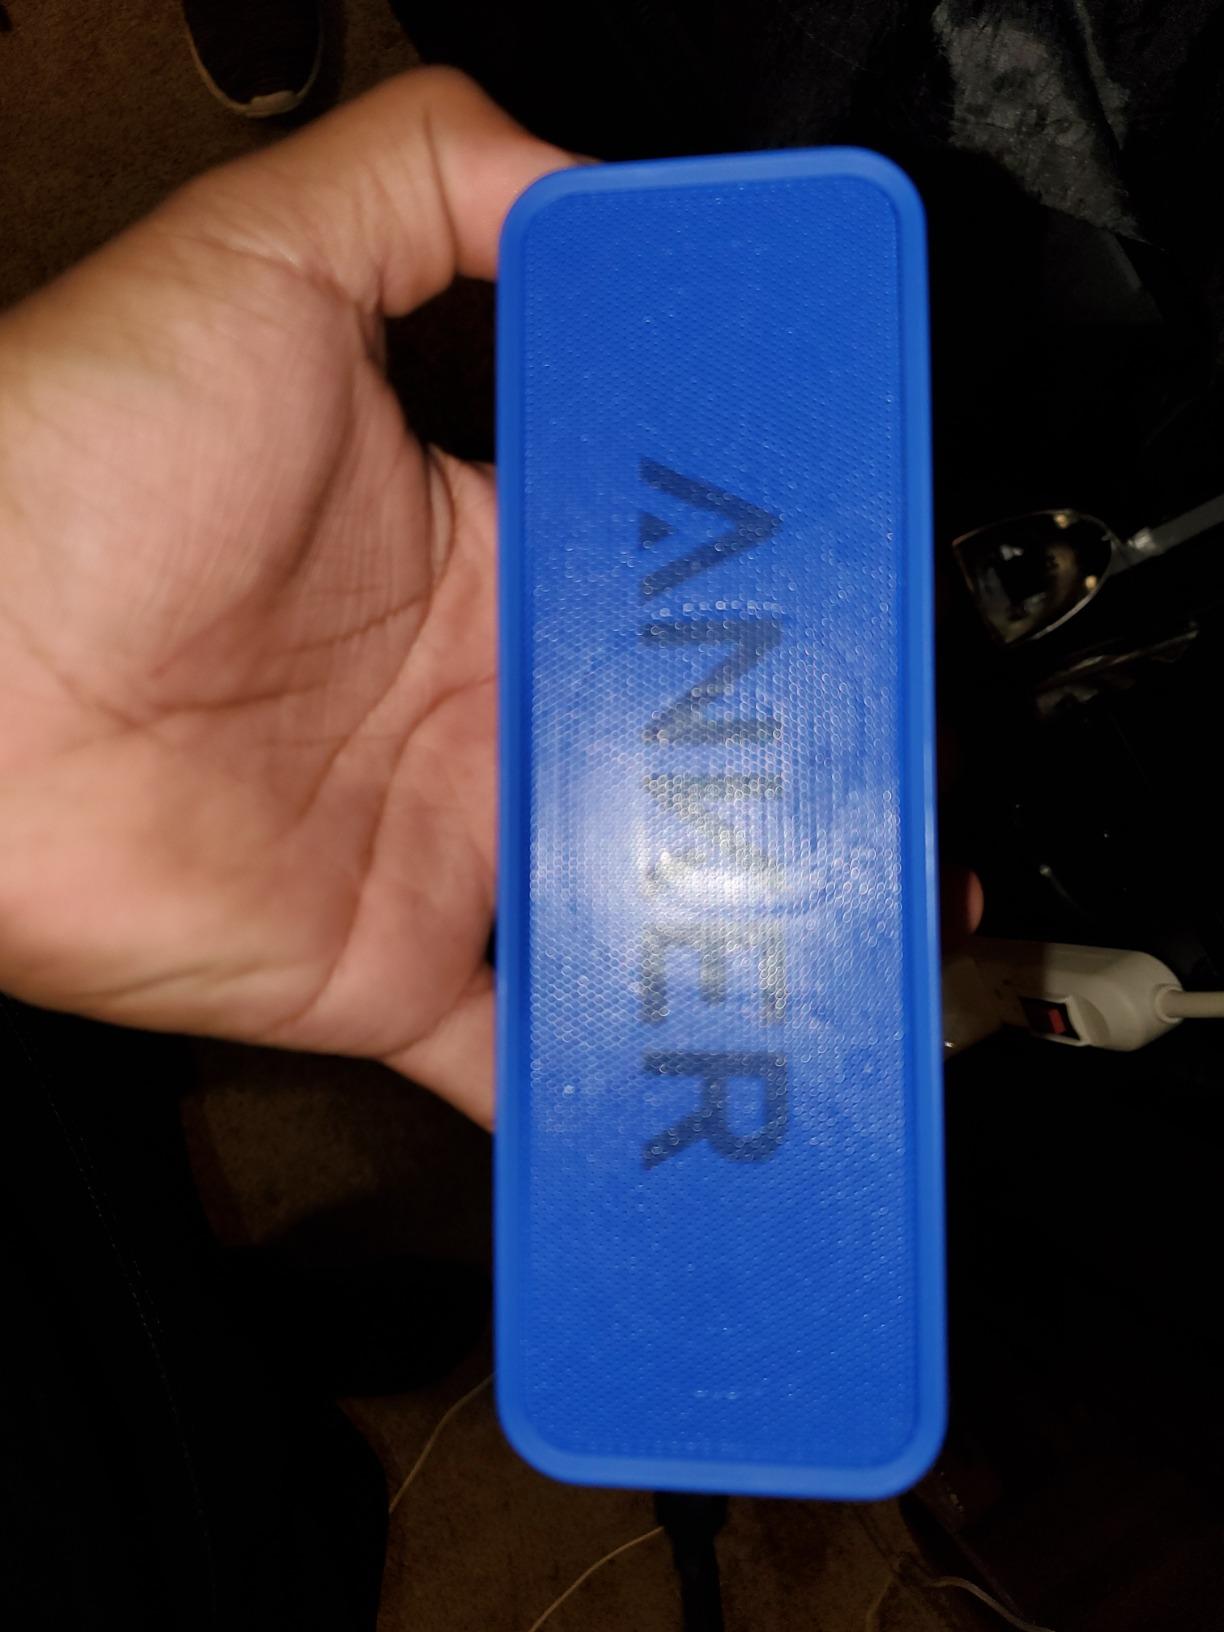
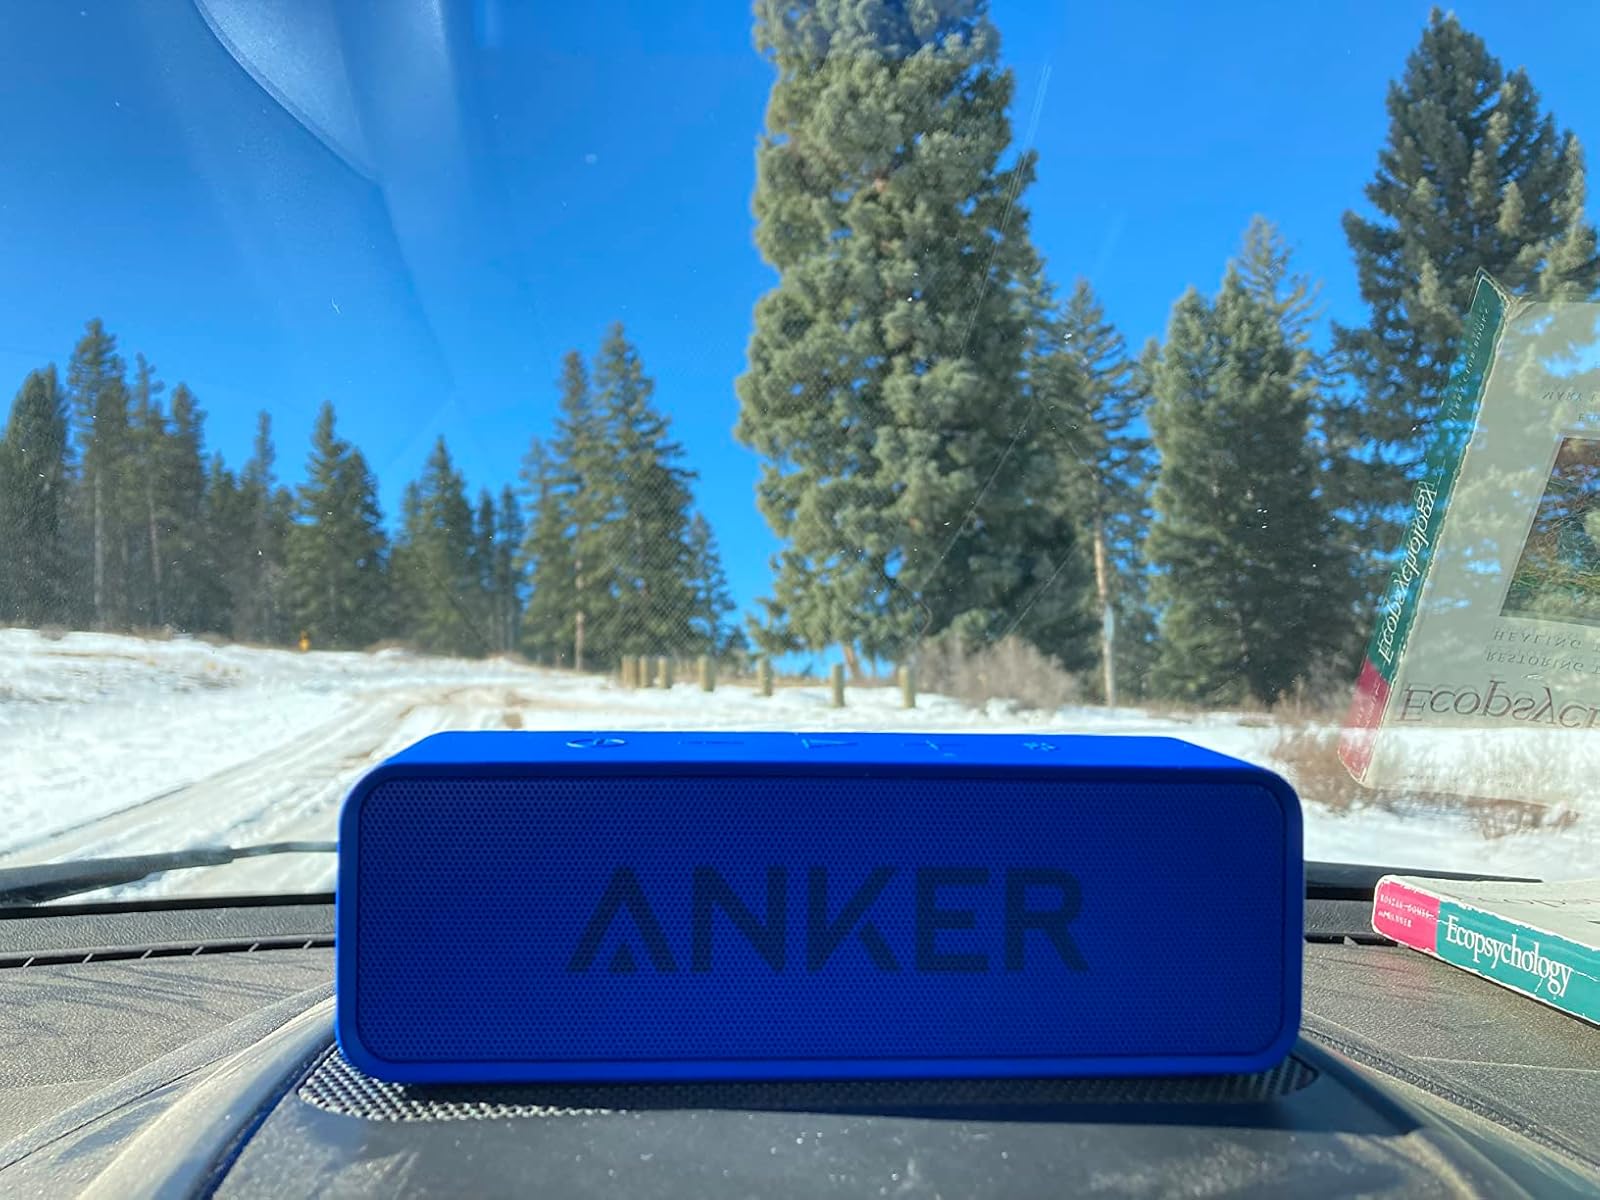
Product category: speaker
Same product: yes